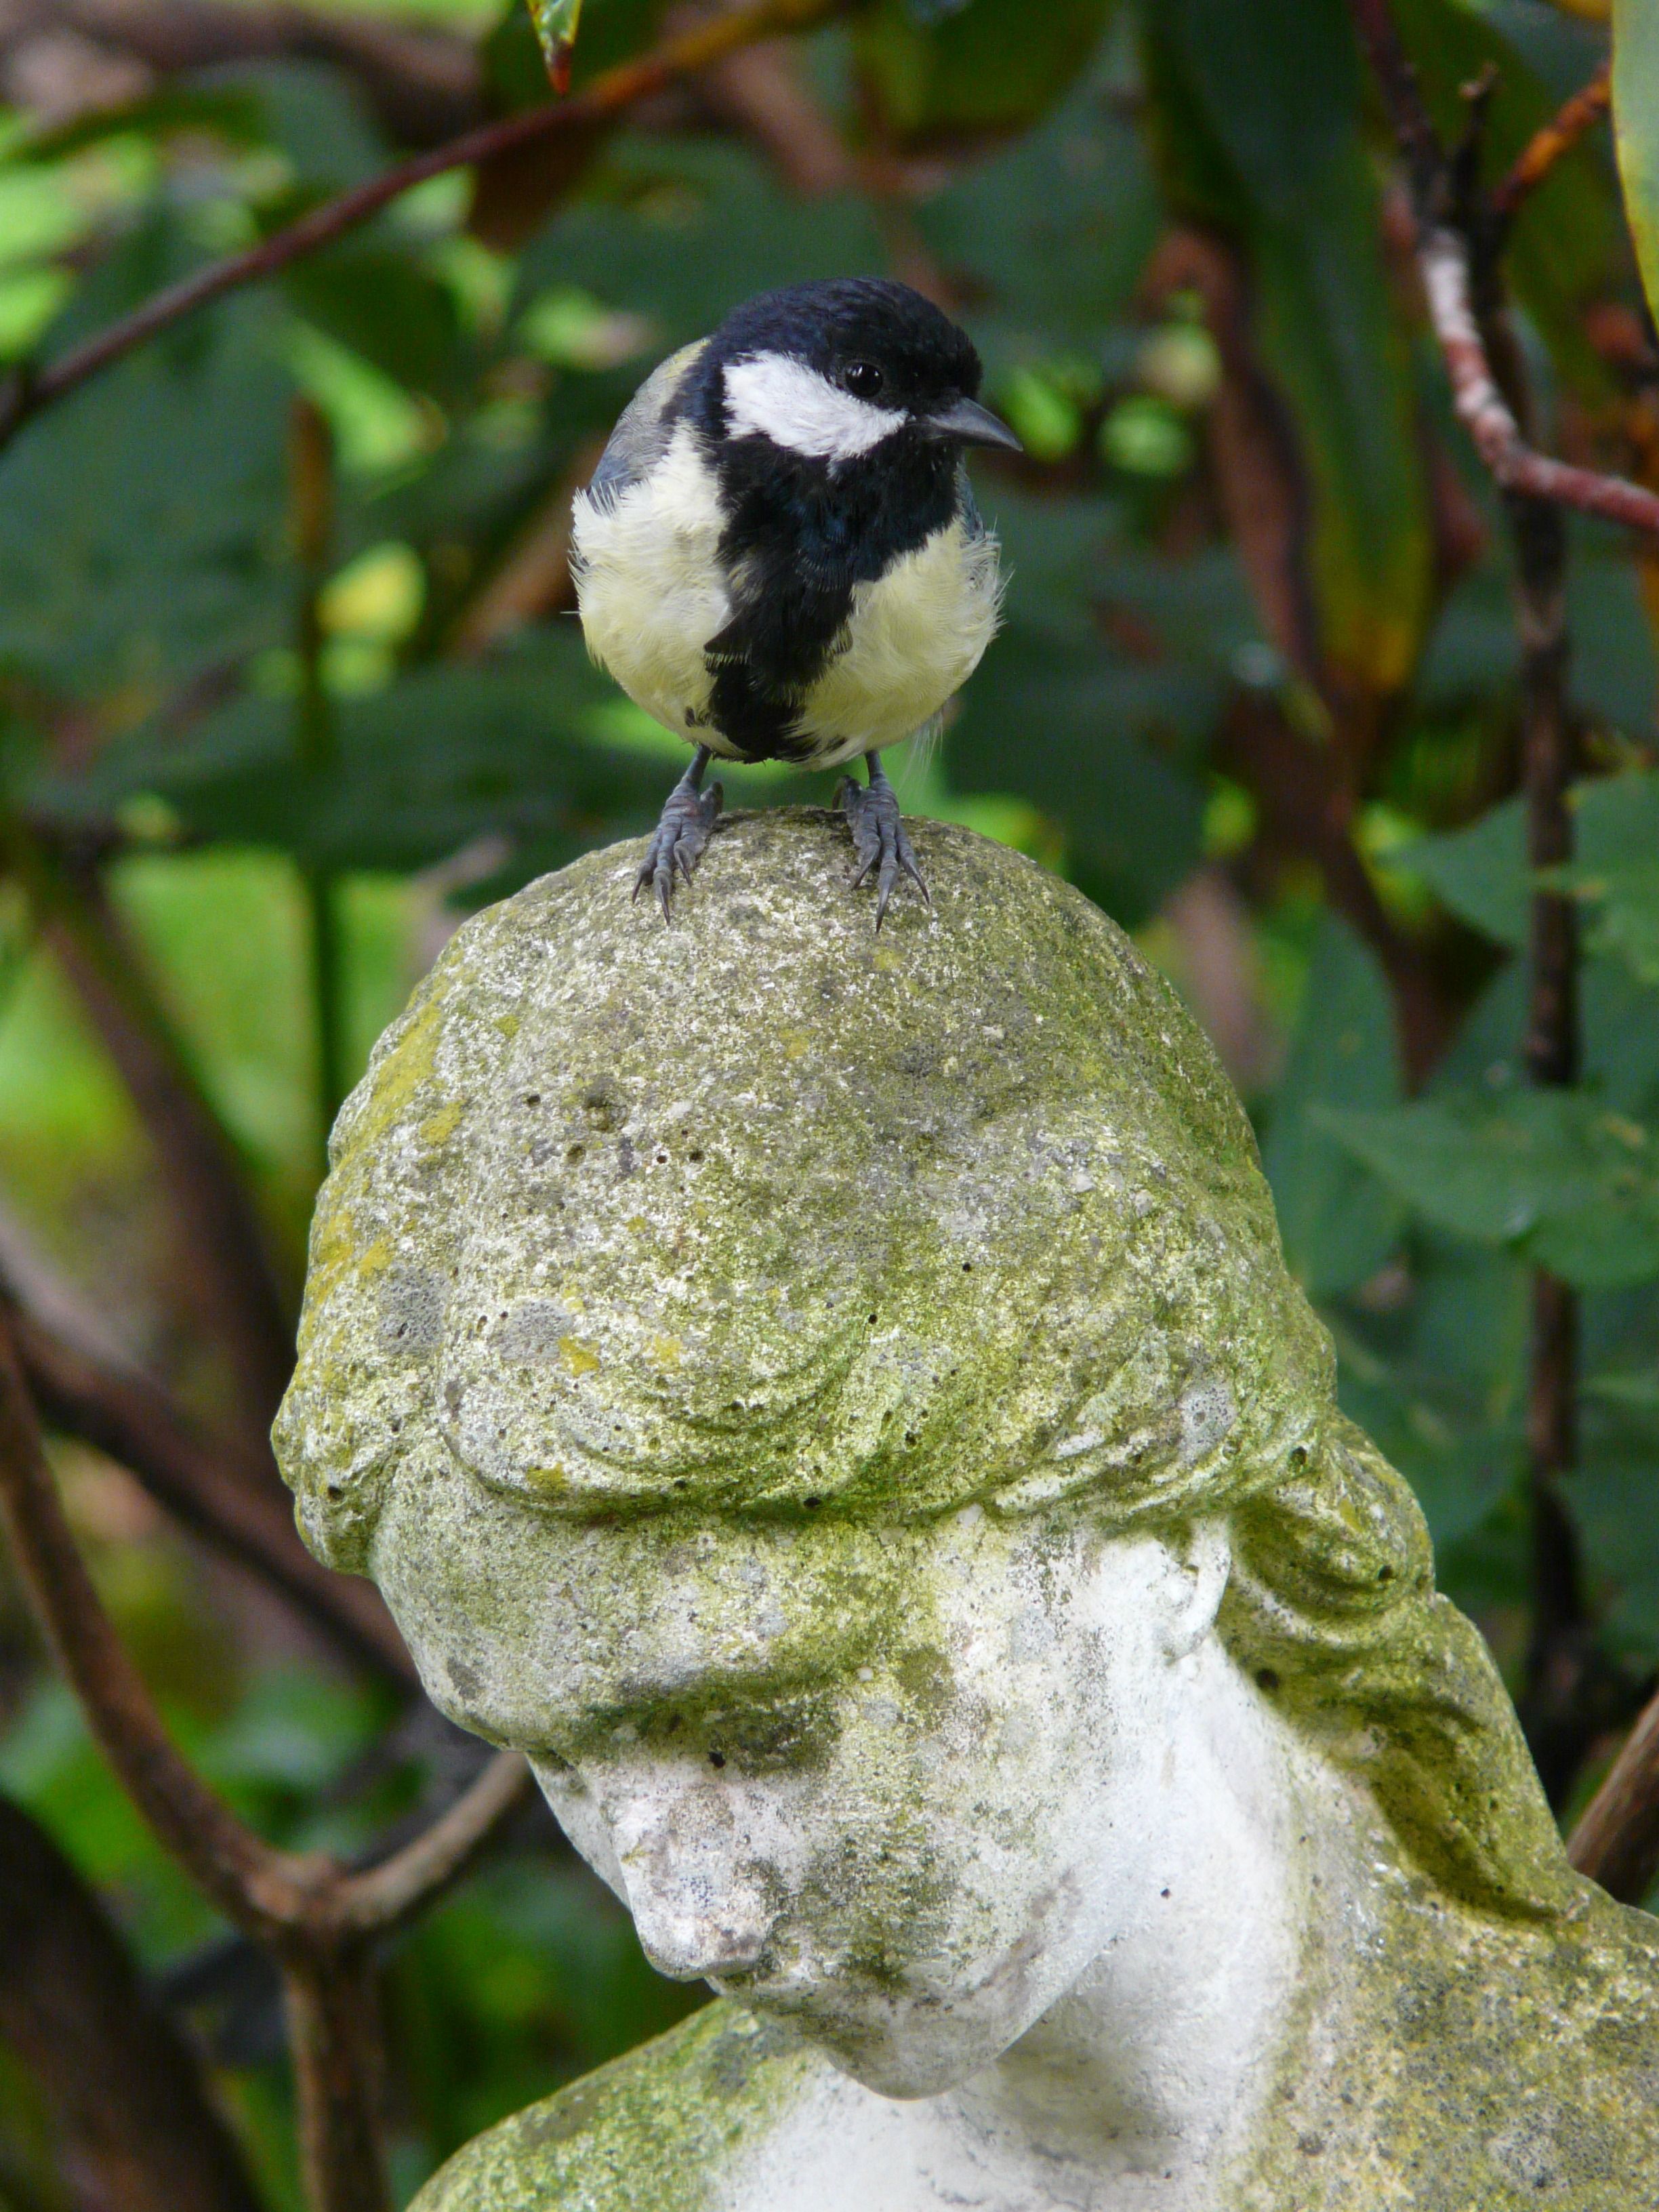
nature, branch, bird, woman, leaf, flower, stone, wildlife, statue, green, beak, botany, flora, fauna, sit, sculpture, figure, head, cheeky, tit, madonna, stone figure, parus major, perching bird